Pelléas et Mélisande (Herbert von Karajan recording)

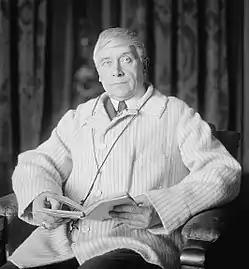
Maurice Maeterlinck, "Pelléas et Mélisande"'s Belgian librettist

Lionel Salter reviewed the album on LP in "Gramophone" in December 1979, comparing it with an earlier recording of the opera conducted by Pierre Boulez. Frederica von Stade, he wrote, "well conveys Mélisande's wide-eyed innocence and simplicity by her purity of voice and lightness of tone, and makes credible the transition from the startled gazelle of the opening to the awakening woman of Act 4". Richard Stilwell was equally well cast as a keen, lively, likeable Pelléas, rhapsodic in his two brief erotic climaxes. His "bariton-martin" negotiated Pelléas's tricky "tessitura" without any signs of strain. As Golaud, José van Dam gave a "distinguished" performance, equally convincing in the Prince's inability to understand Mélisande, his chilling passive aggression and his paroxysms of murderous fury. Christine Barbaux was an "effective and unaffectedly childlike" "en travesti" Yniold, and there was no cause for complaint either about Nadine Denize's Geneviève. The only soloist who was significantly disappointing was Ruggero Raimondi. It was not his fault that his Arkel sounded too much like Pascal Thomas's physician in their scene at Mélisande's death bed, but he should have defined the King's character more clearly, and he should have been more conscientious in observing Debussy's meticulously crafted speech rhythms (a sin of which some of his colleagues were guilty too, although not to the same extent). Conducting a "uniquely subtle score" in which "understatement [was] customary", Herbert von Karajan presented an interpretation that was "decidedly unorthodox" to the point of blatantly defying some of the dynamics that Debussy had stipulated. His "Pelléas" "seethes with barely-suppressed tensions which constantly erupt in passionate outbursts: again and again the orchestra boils over in an ecstasy which can scarcely be contained by the sound engineers". Karajan's reading was powerfully atmospheric and "often ravishing, with a rich, glowing warmth", but his handling of his orchestra threw a veil over some of the score's finer details. The album's audio quality too had both strengths and weaknesses. On the one hand, the changes of acoustic in the scenes set in a grotto and in the castle's vaults were managed adroitly. On the other, Pelléas was sometimes too loud, Geneviève's letter reading was too quiet and a few of Mélisande's words and the cries of the off-stage sailors were barely audible at all. In sum, the album provided "a very characteristic Karajan performance, deeply committed and full of beautiful if contentious things". Whether it was better or worse than Boulez's cooler, clearer version depended upon where one believed the truth of Debussy's opera to lie.